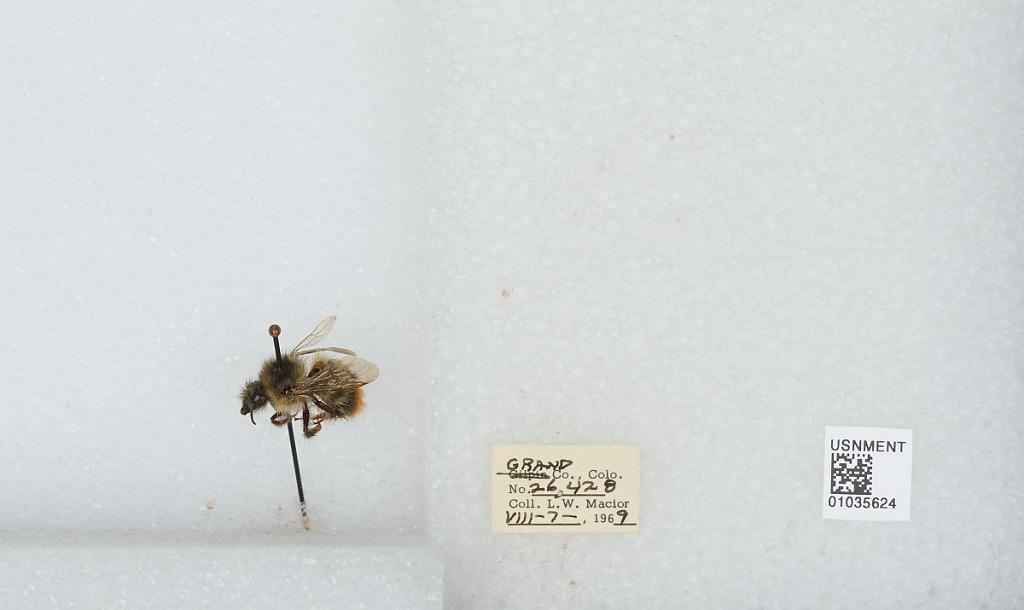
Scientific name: Bombus (Pyrobombus) mixtus Cresson
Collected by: L. Macior
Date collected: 1969-8-7
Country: United States
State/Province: Colorado
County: Grand
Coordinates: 40.073, -106.103